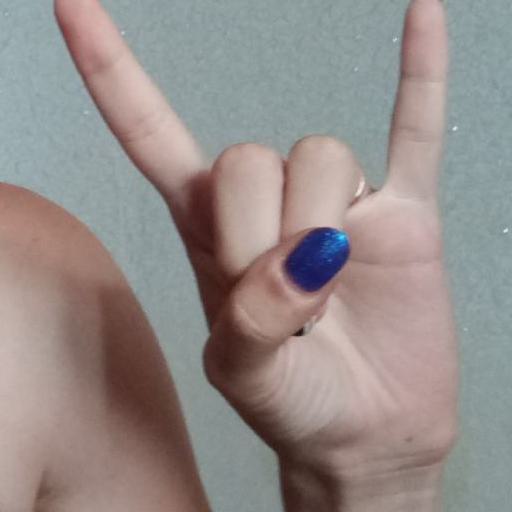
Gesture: rock